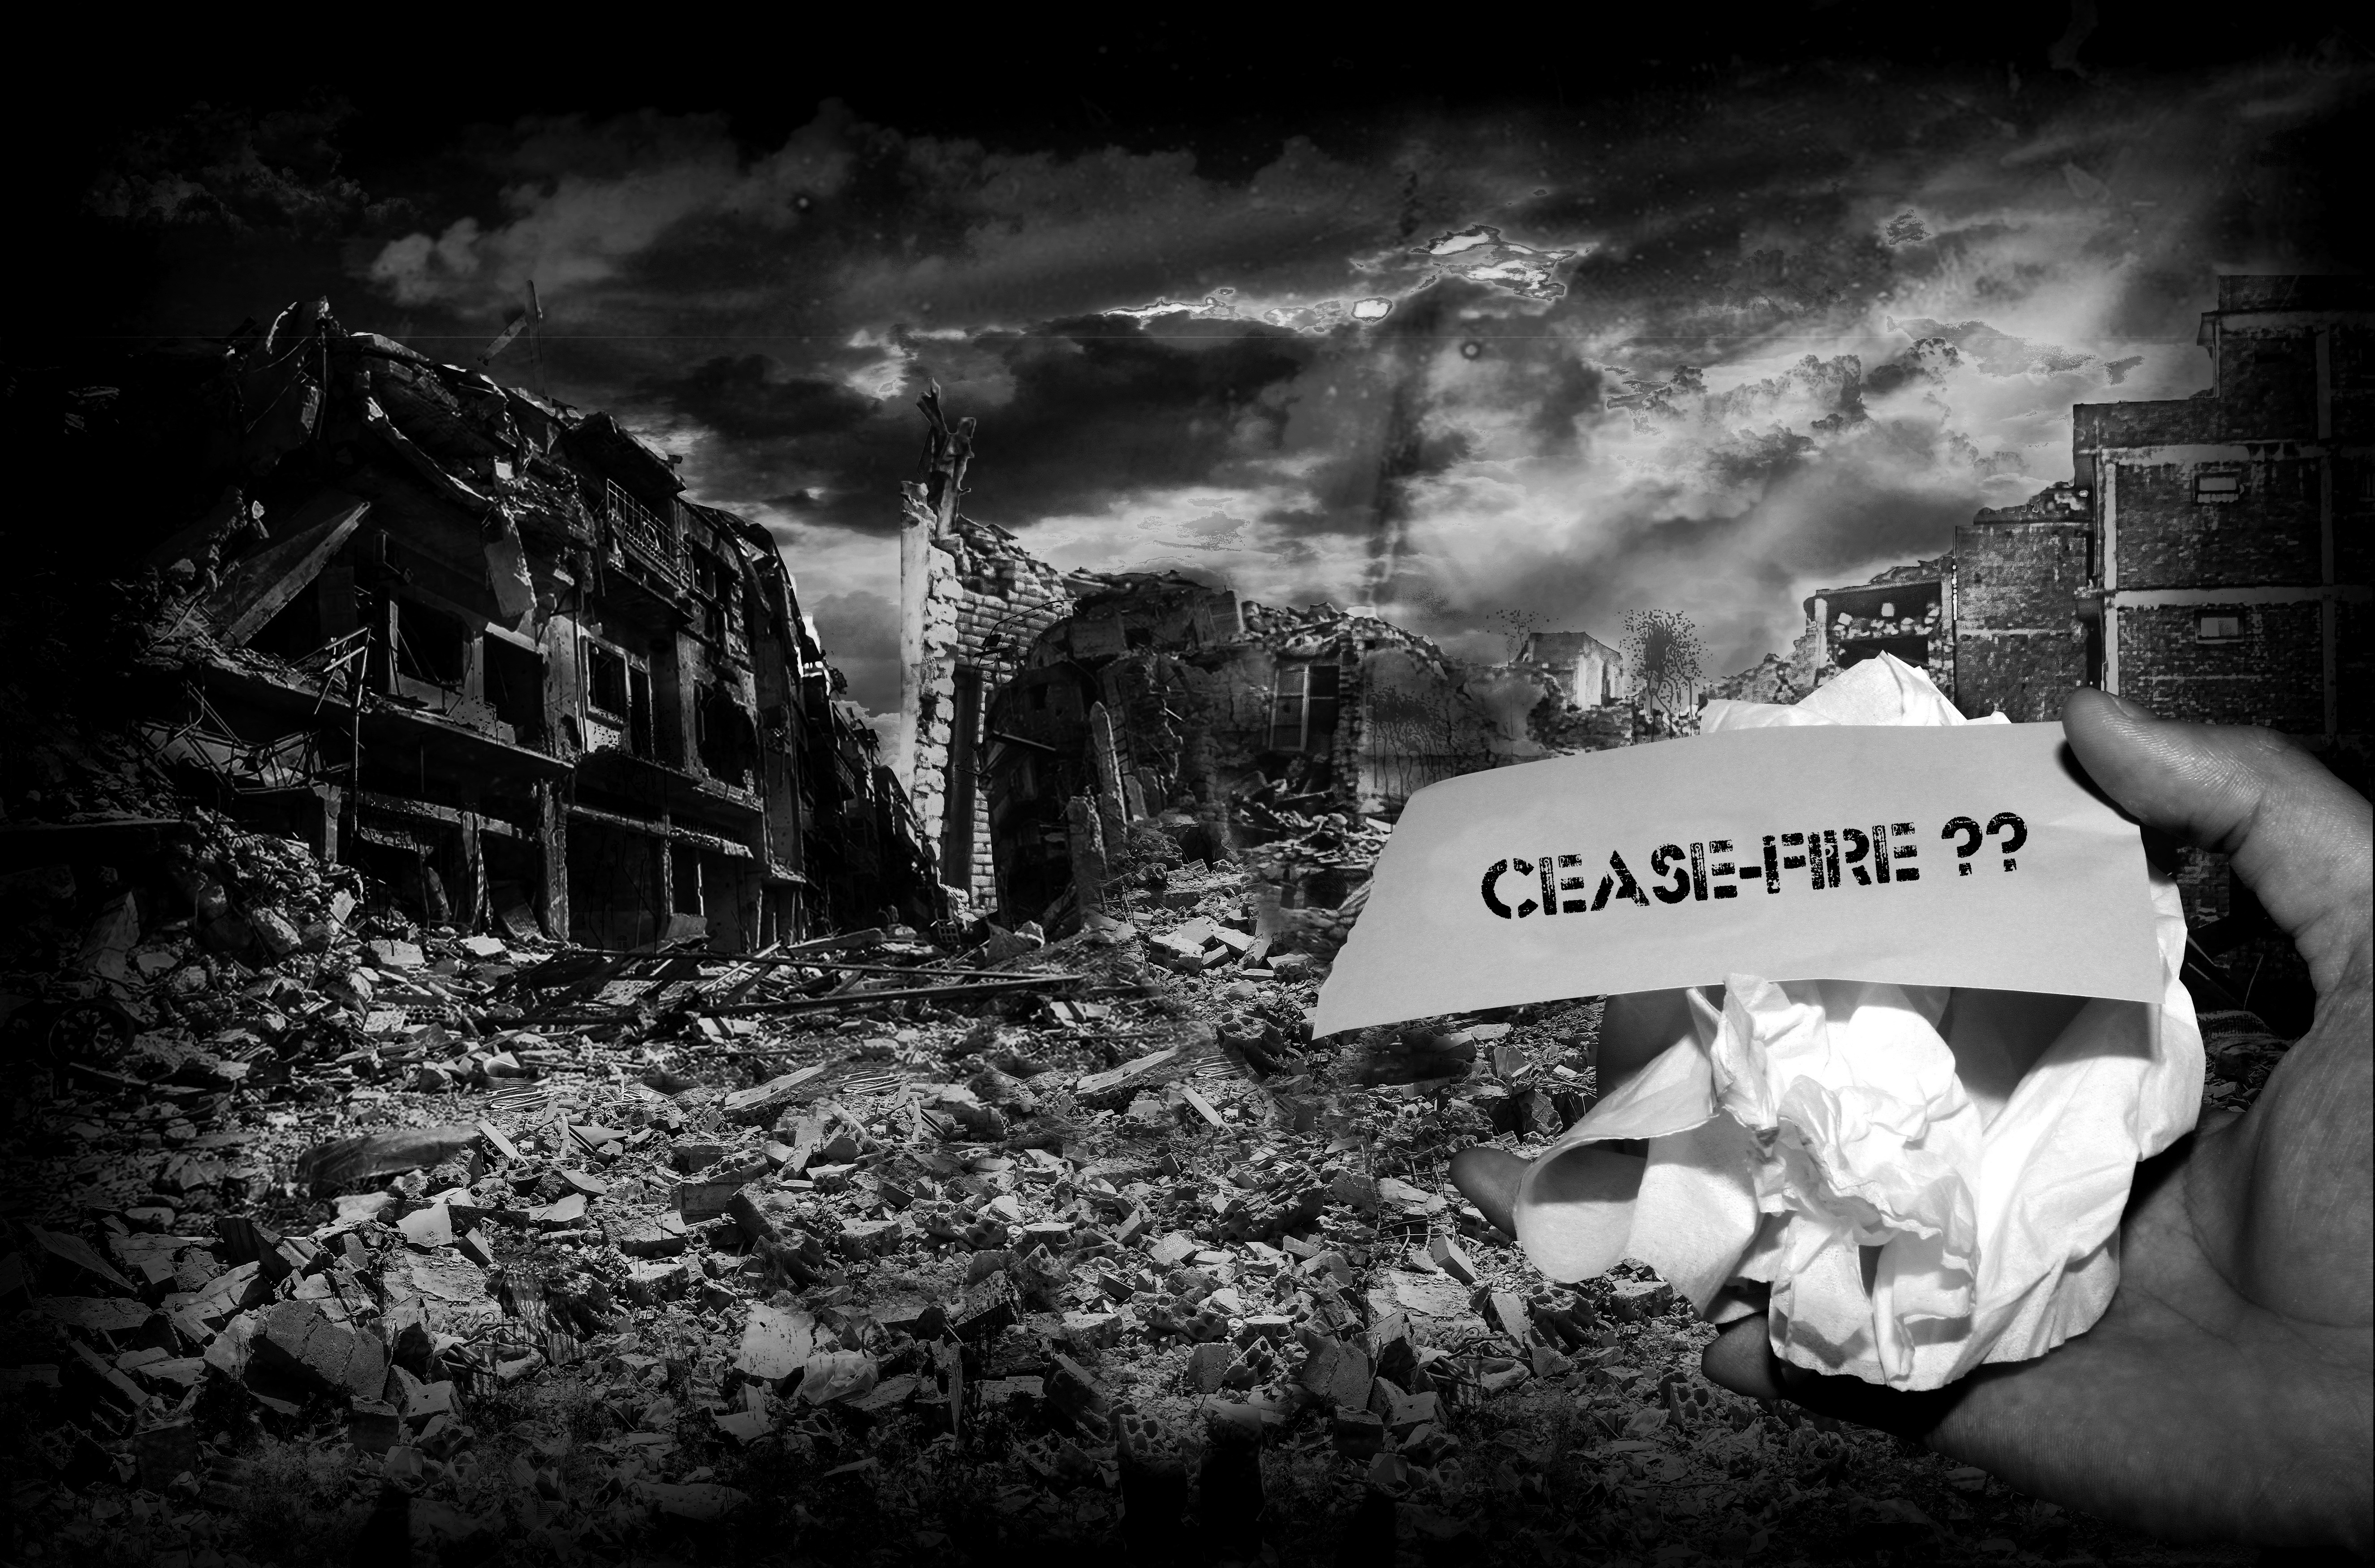
light, black and white, white, photography, escape, human, darkness, black, monochrome, death, security, cry, help, sad, war, fear, compassion, photograph, poverty, image, terror, pain, armistice, risk, refugees, humanitarian, suffering, chance, warzone, way out, monochrome photography, pity, helplessness, human dignity, terrible experiences, film noir, cease fire, weapons break, no hope, little hope